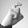
ASL letter: X